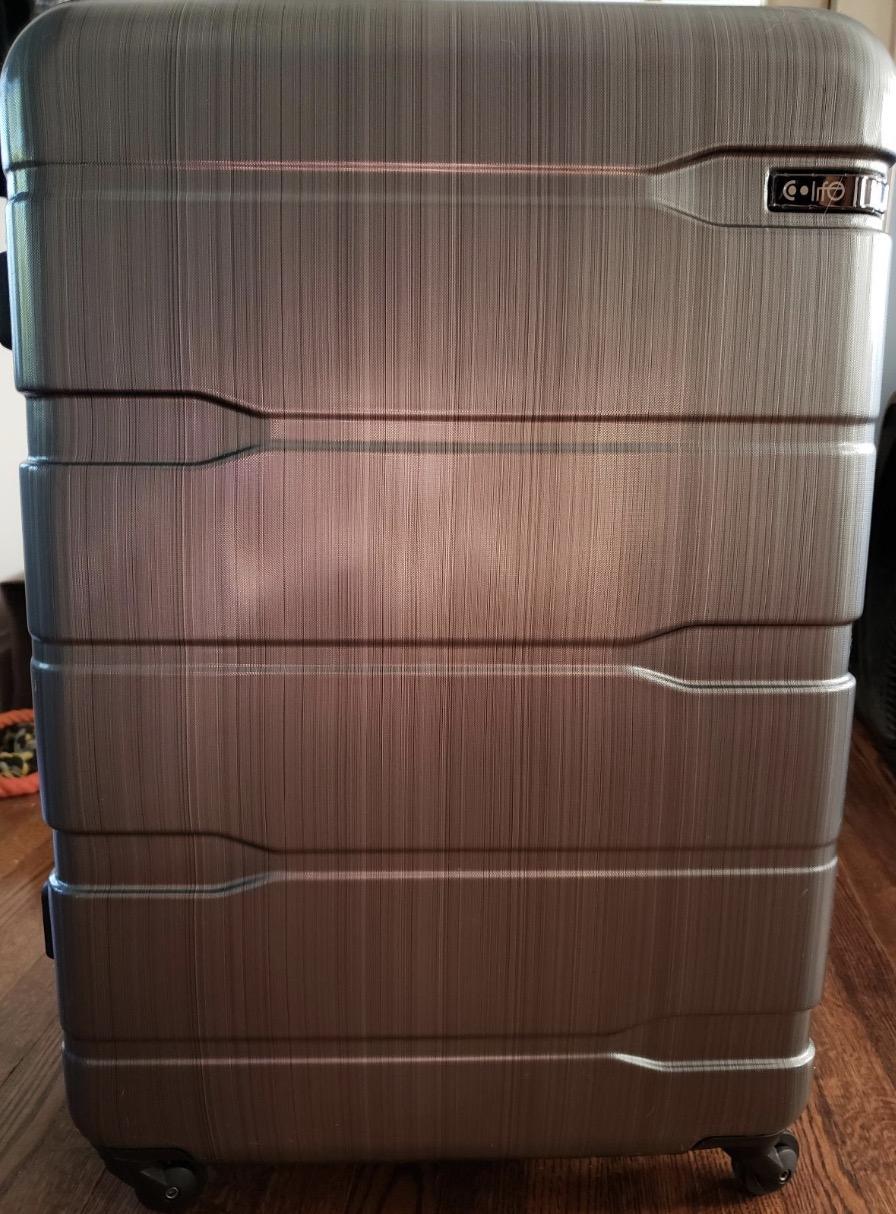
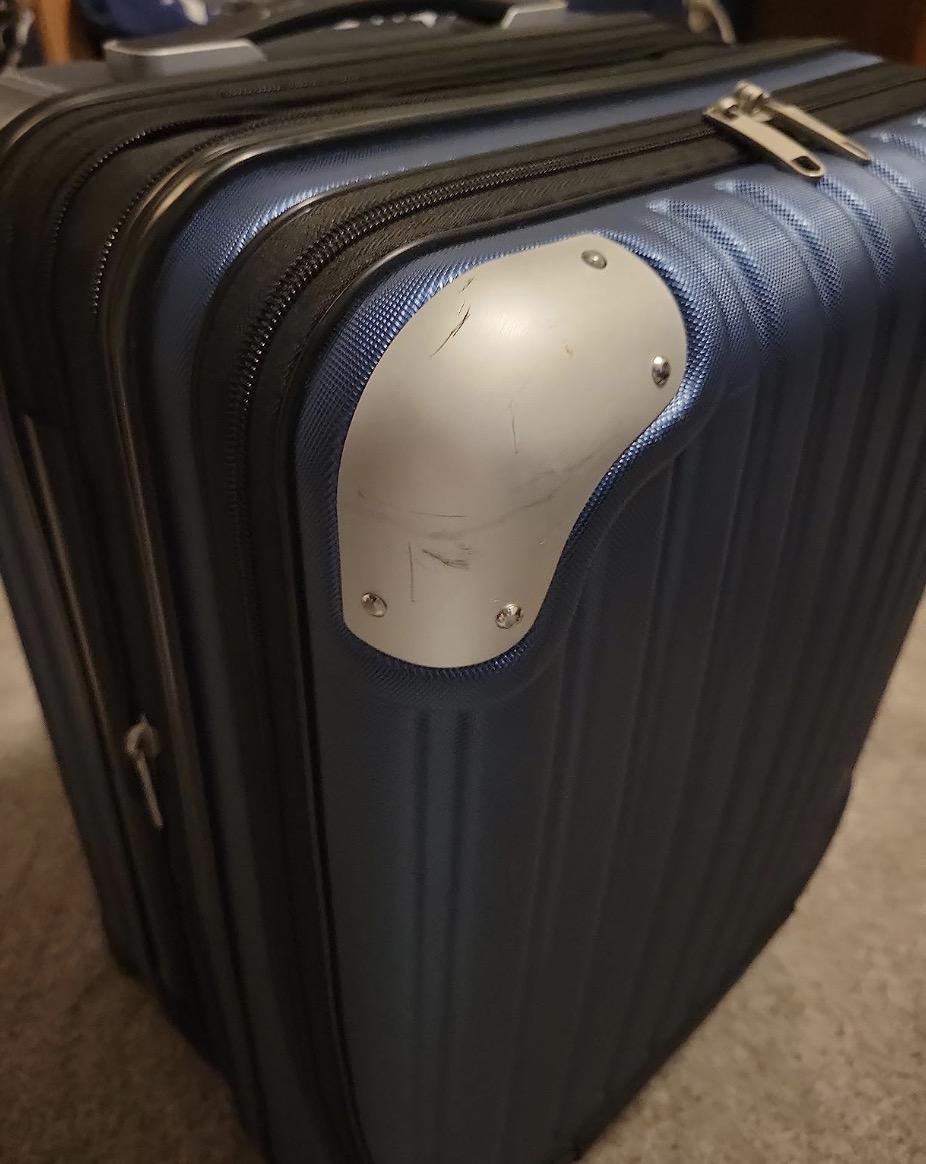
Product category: items_tea
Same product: no